Frankenstein

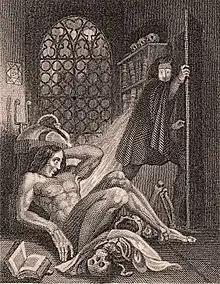
Illustration by Theodor von Holst from the frontispiece of the 1831 edition

Mary Shelley maintained that she derived the name "Frankenstein" from a dream-vision. This claim has since been disputed and debated by scholars that have suggested alternative sources for Shelley's inspiration. The German name "Frankenstein" means "stone of the Franks", and is associated with various places in Germany, including Frankenstein Castle ("Burg Frankenstein") in Darmstadt, Hesse, and Frankenstein Castle in Frankenstein, a town in the Palatinate. There is also a castle called Frankenstein in Bad Salzungen, Thuringia, and a municipality called Frankenstein in Saxony. The town of Frankenstein in Silesia (now Ząbkowice, Poland) was the site of a scandal involving gravediggers in 1606, and this has been suggested as an inspiration to the author. Finally, the name is borne by the aristocratic House of Franckenstein from Franconia.